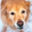
Label: dog